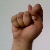
The image shows a hand gesture representing the letter 'T' in Indian Sign Language.